Ethel Ronzoni Bishop

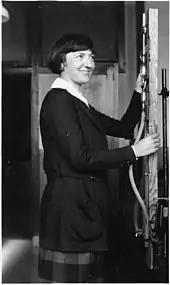
Ethel Ronzoni

Following her Ph.D., Ronzoni joined the Washington University School of Medicine in 1923, where she worked as an assistant professor until 1943; she appears to be the first woman to have joined the school's academic faculty. While there, she ran the chemistry lab of the Department of Medicine and Barnes Hospital. In 1943 she was promoted to associate professor of biochemistry, a position she held until her retirement in 1959. After World War II, she switched to neuropsychiatry and ran the lab in the Department of Psychiatry.